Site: brandenburg
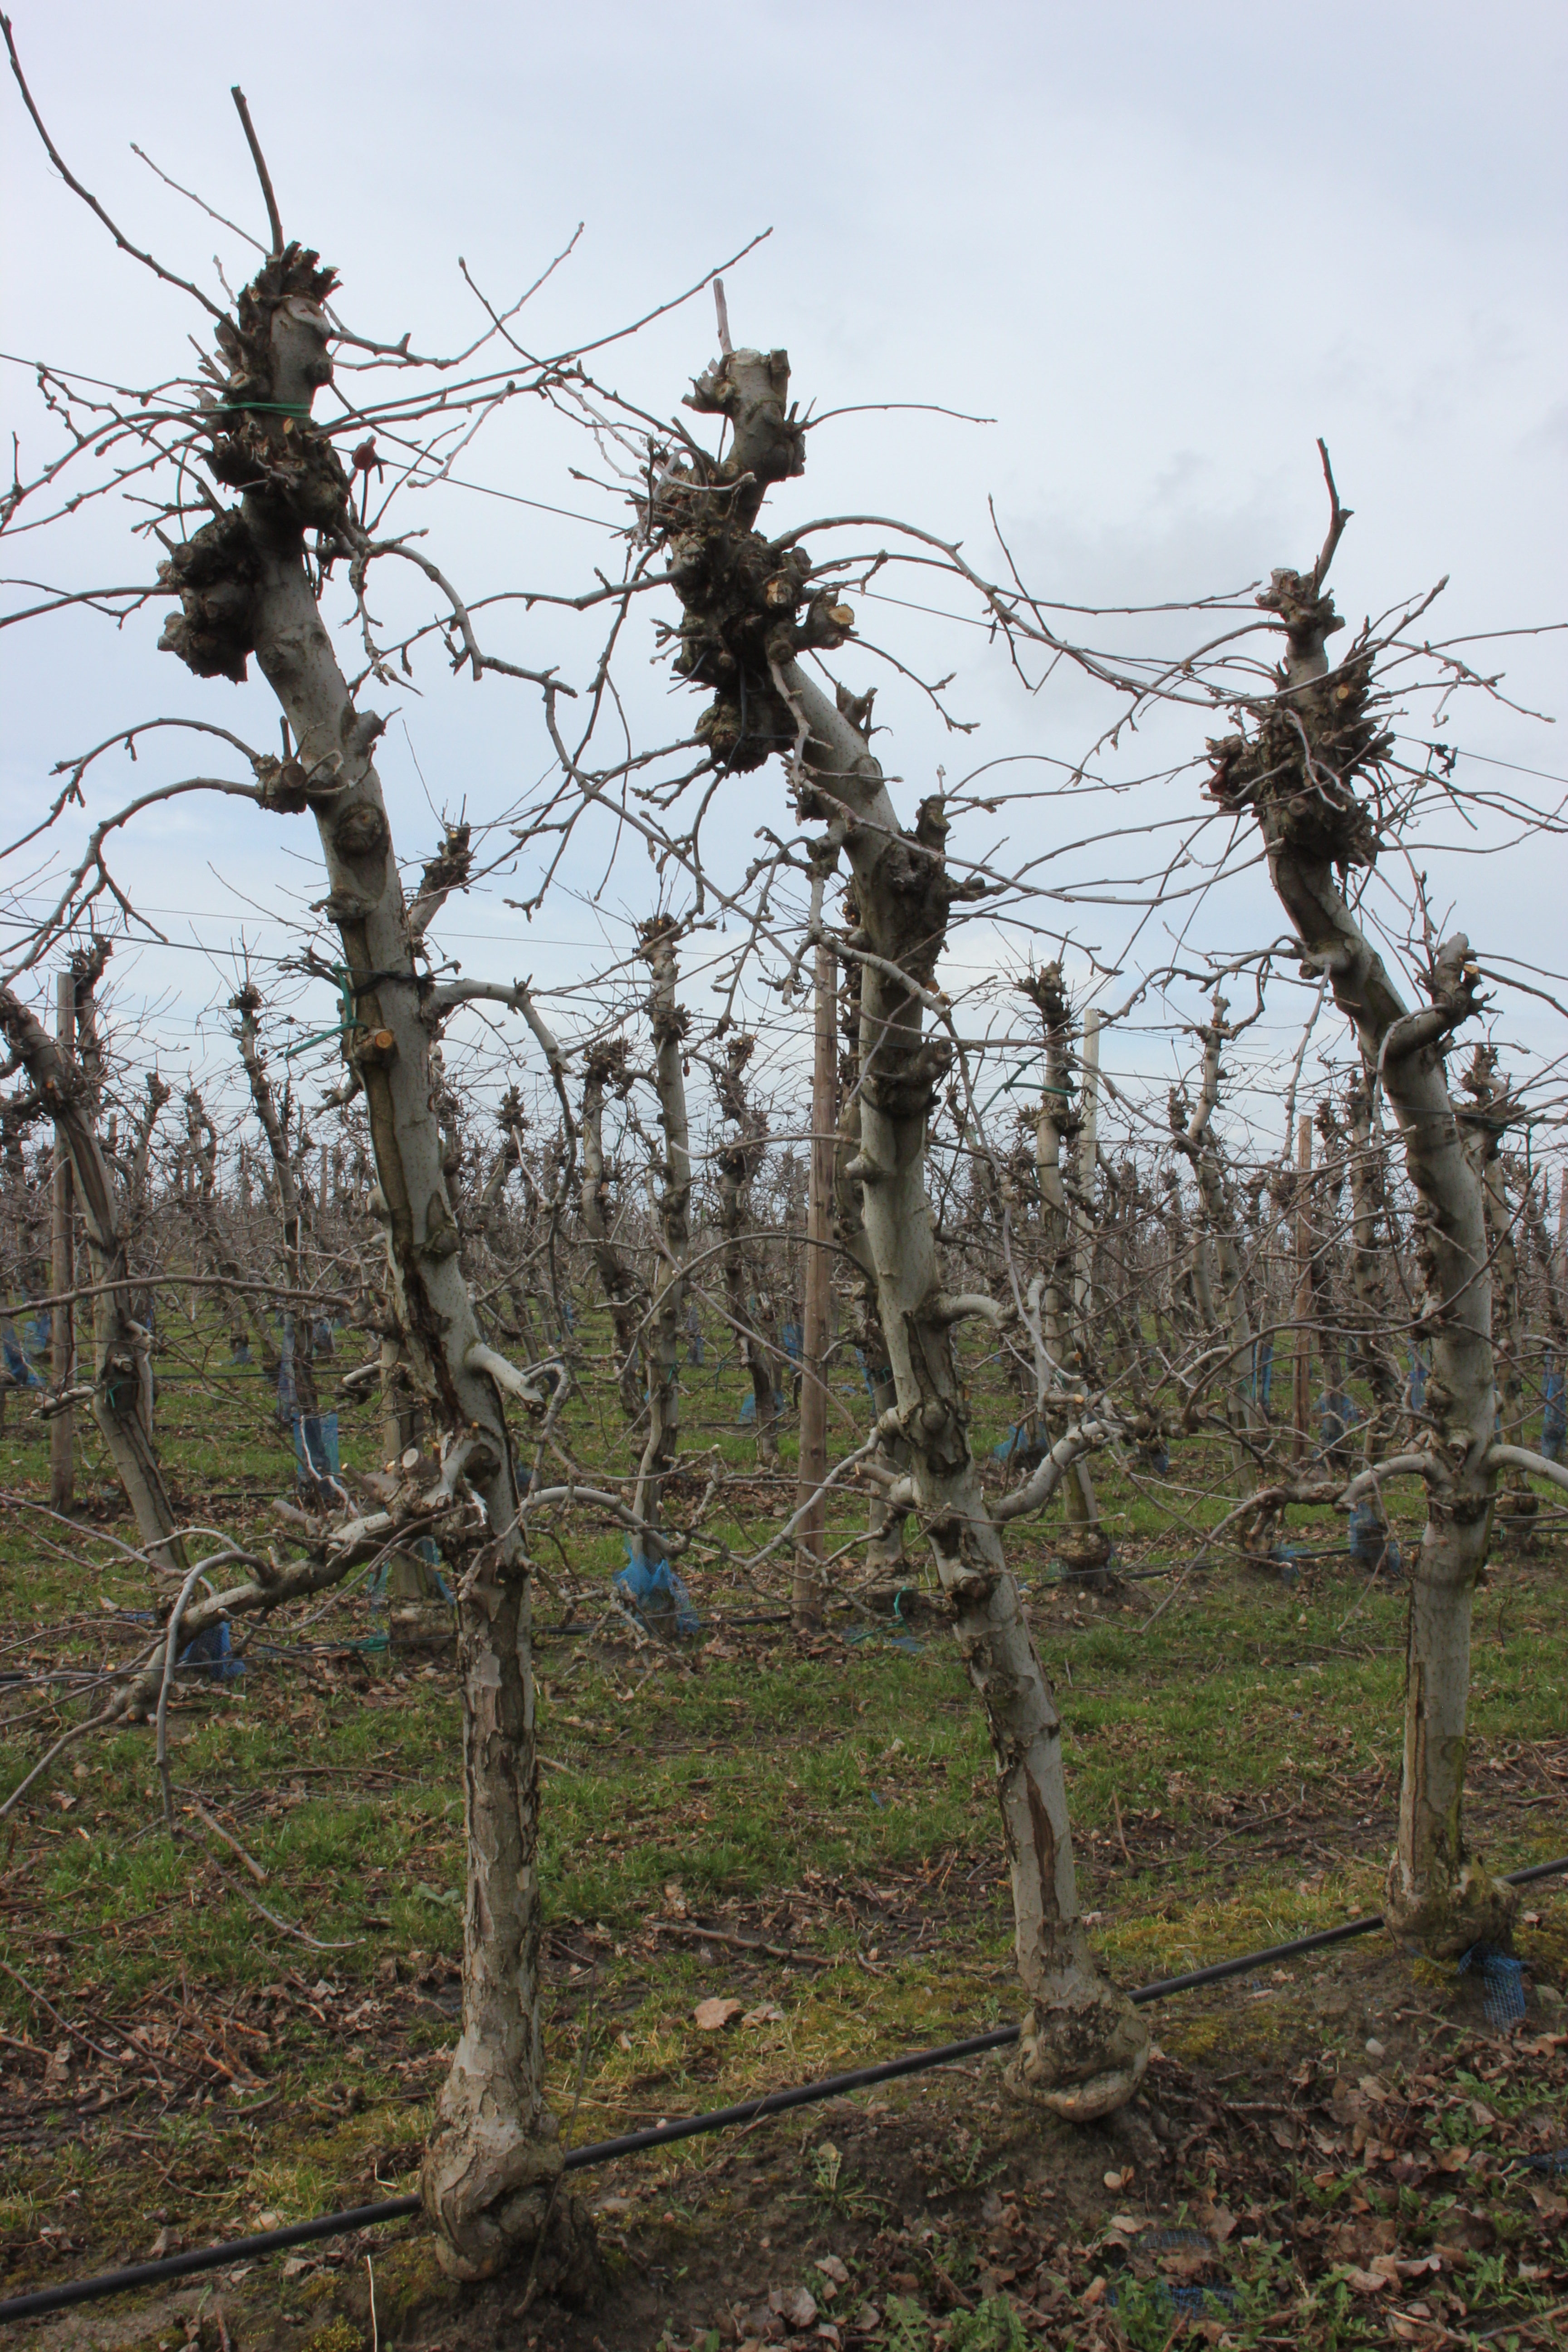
Growth stage (BBCH 01): Bud development